Silvia Salgado (politician)

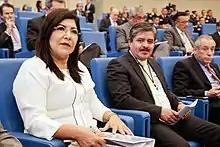
Salgado and other Assembly members participate in the 34th Assembly of the Latin American Parliament.

In the 2006 legislative elections, she was elected national deputy representing the province of Imbabura for the alliance between the Ecuadorian Socialist Party and the Pachakutik and New Country movements. Within the Congress she directed the commission of women, children, youth and the family. In November 2007 Salgado was dismissed from her position along with dozens of other deputies by the Constituent Assembly of 2007.